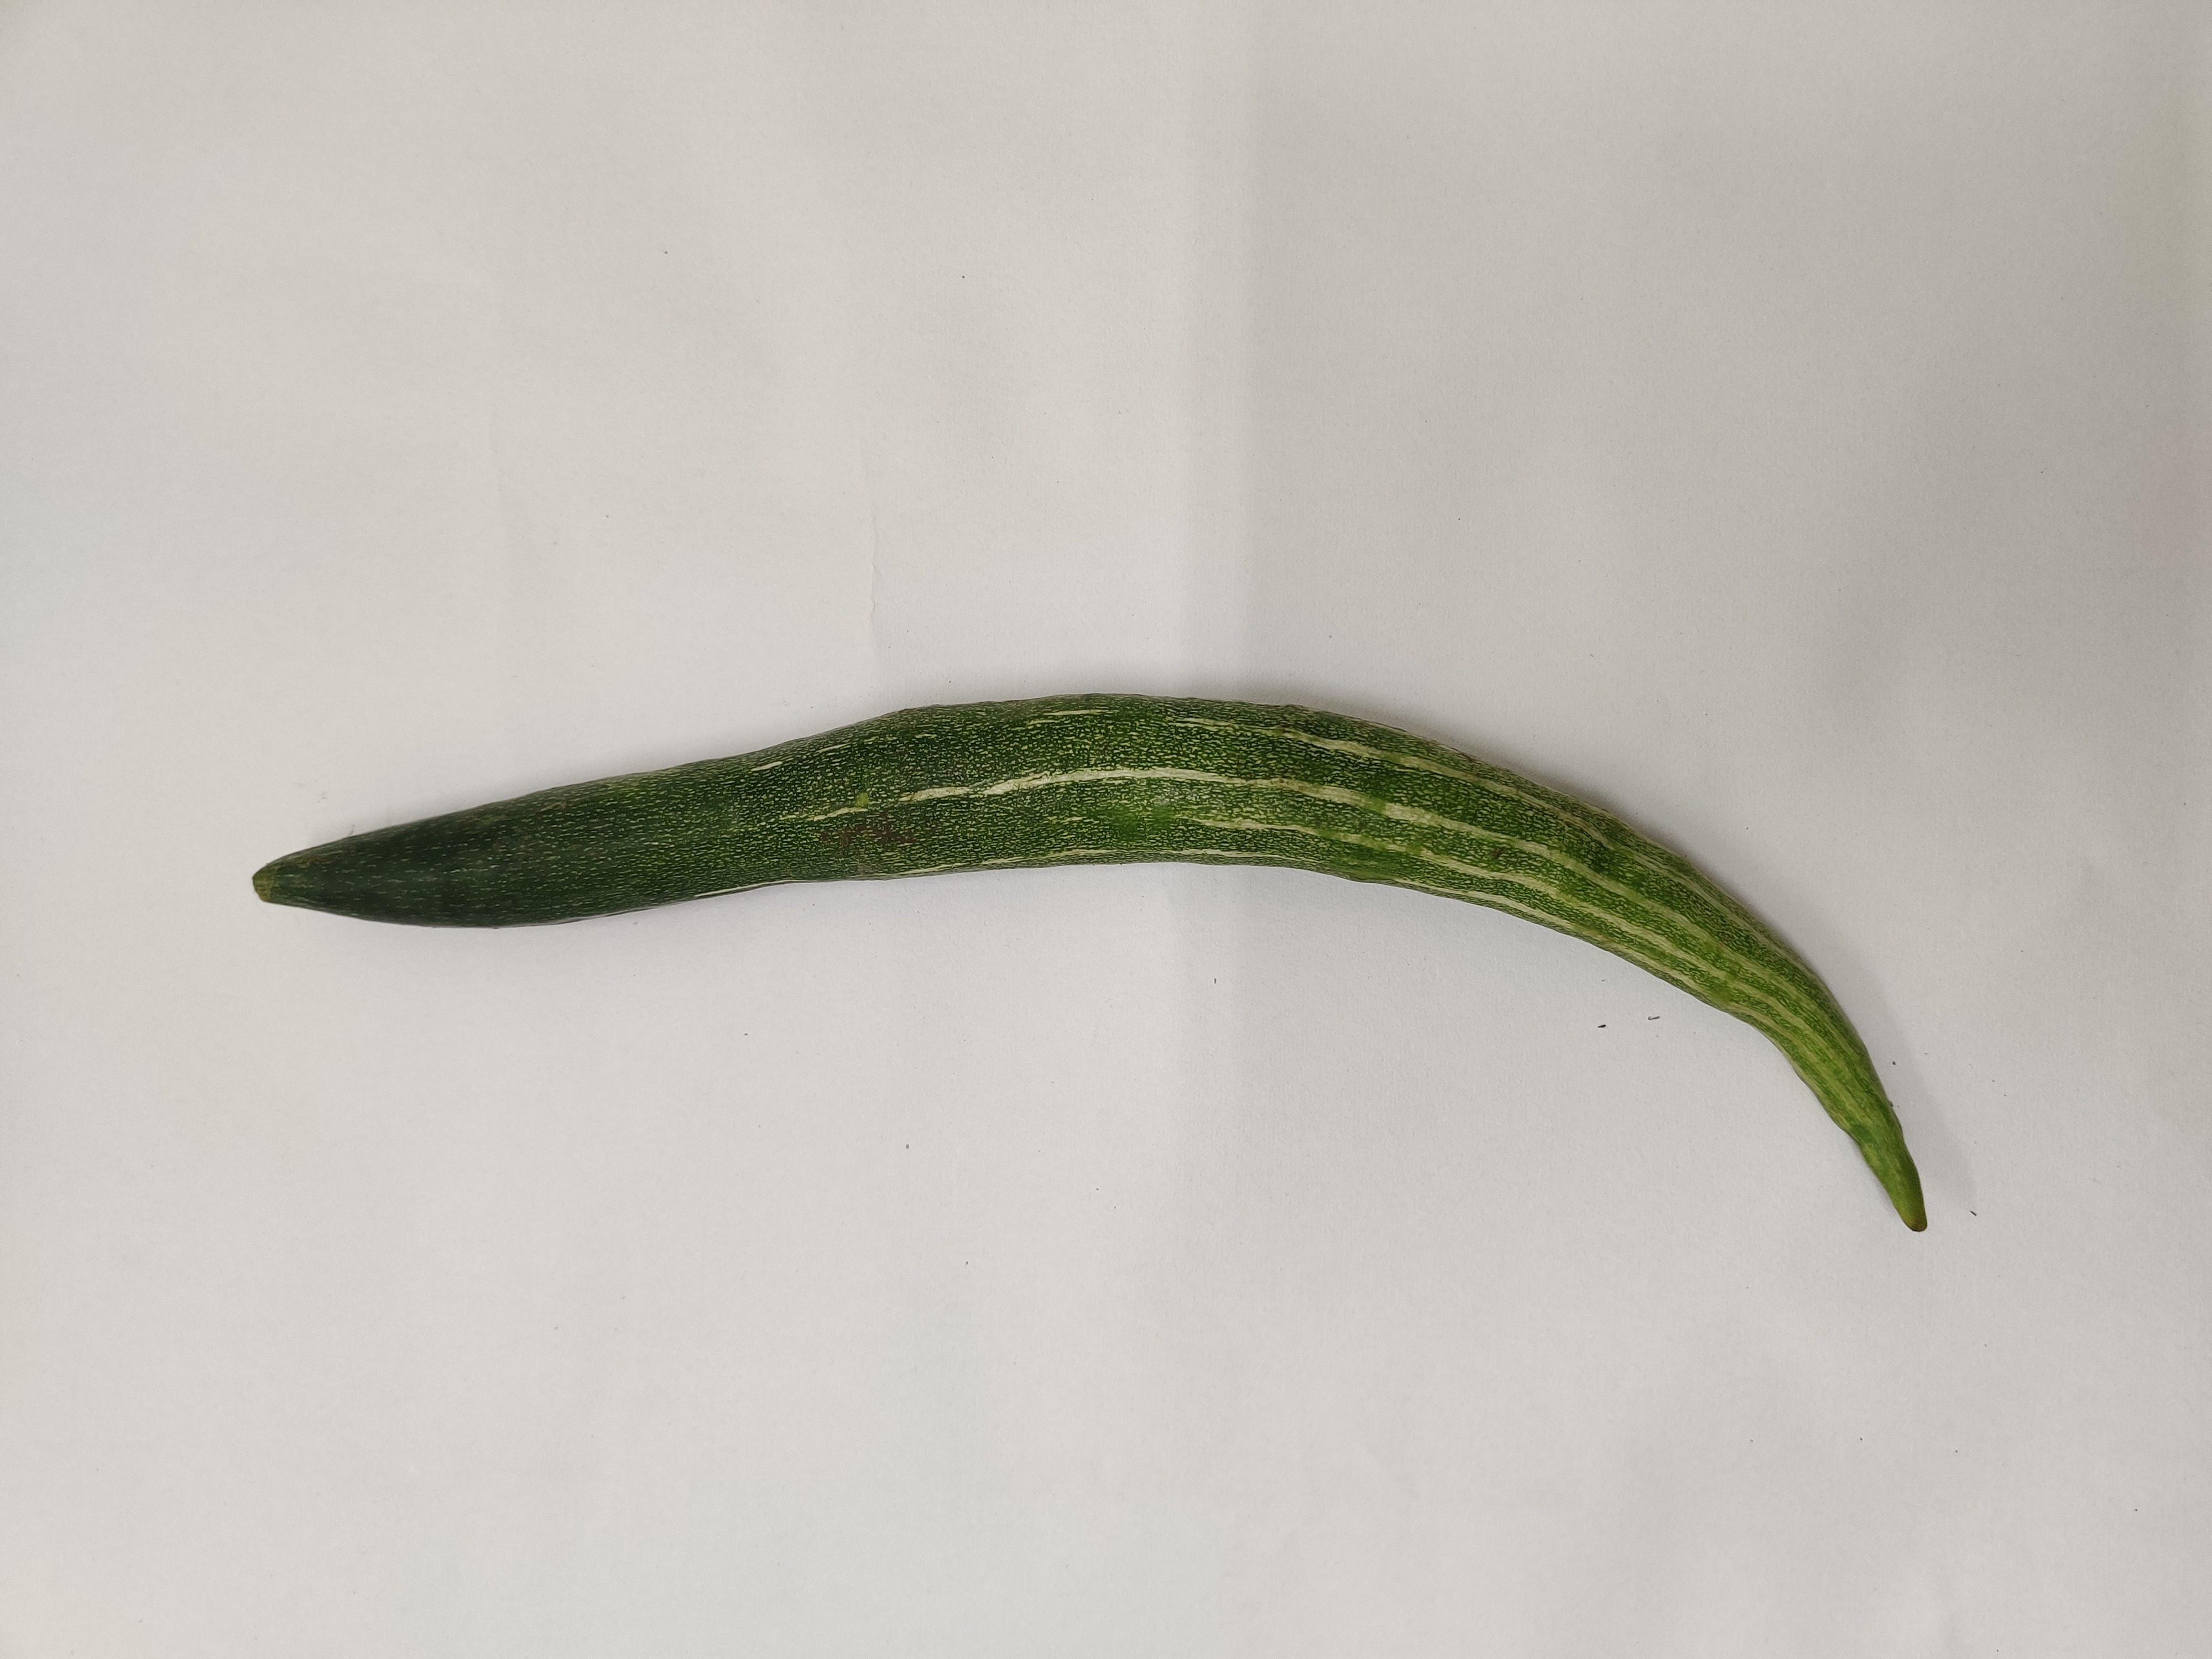
Crop: Snake Gourd
Condition: Fresh